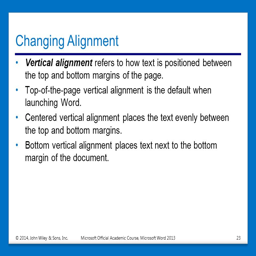
changing alignment vertical alignment refers to how text is positioned between the top and bottom margins of the page .